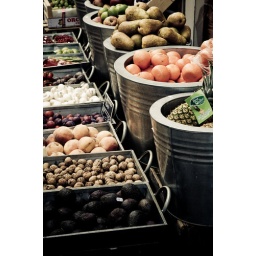
A nice way to show your fruit on the street in Amsterdam!